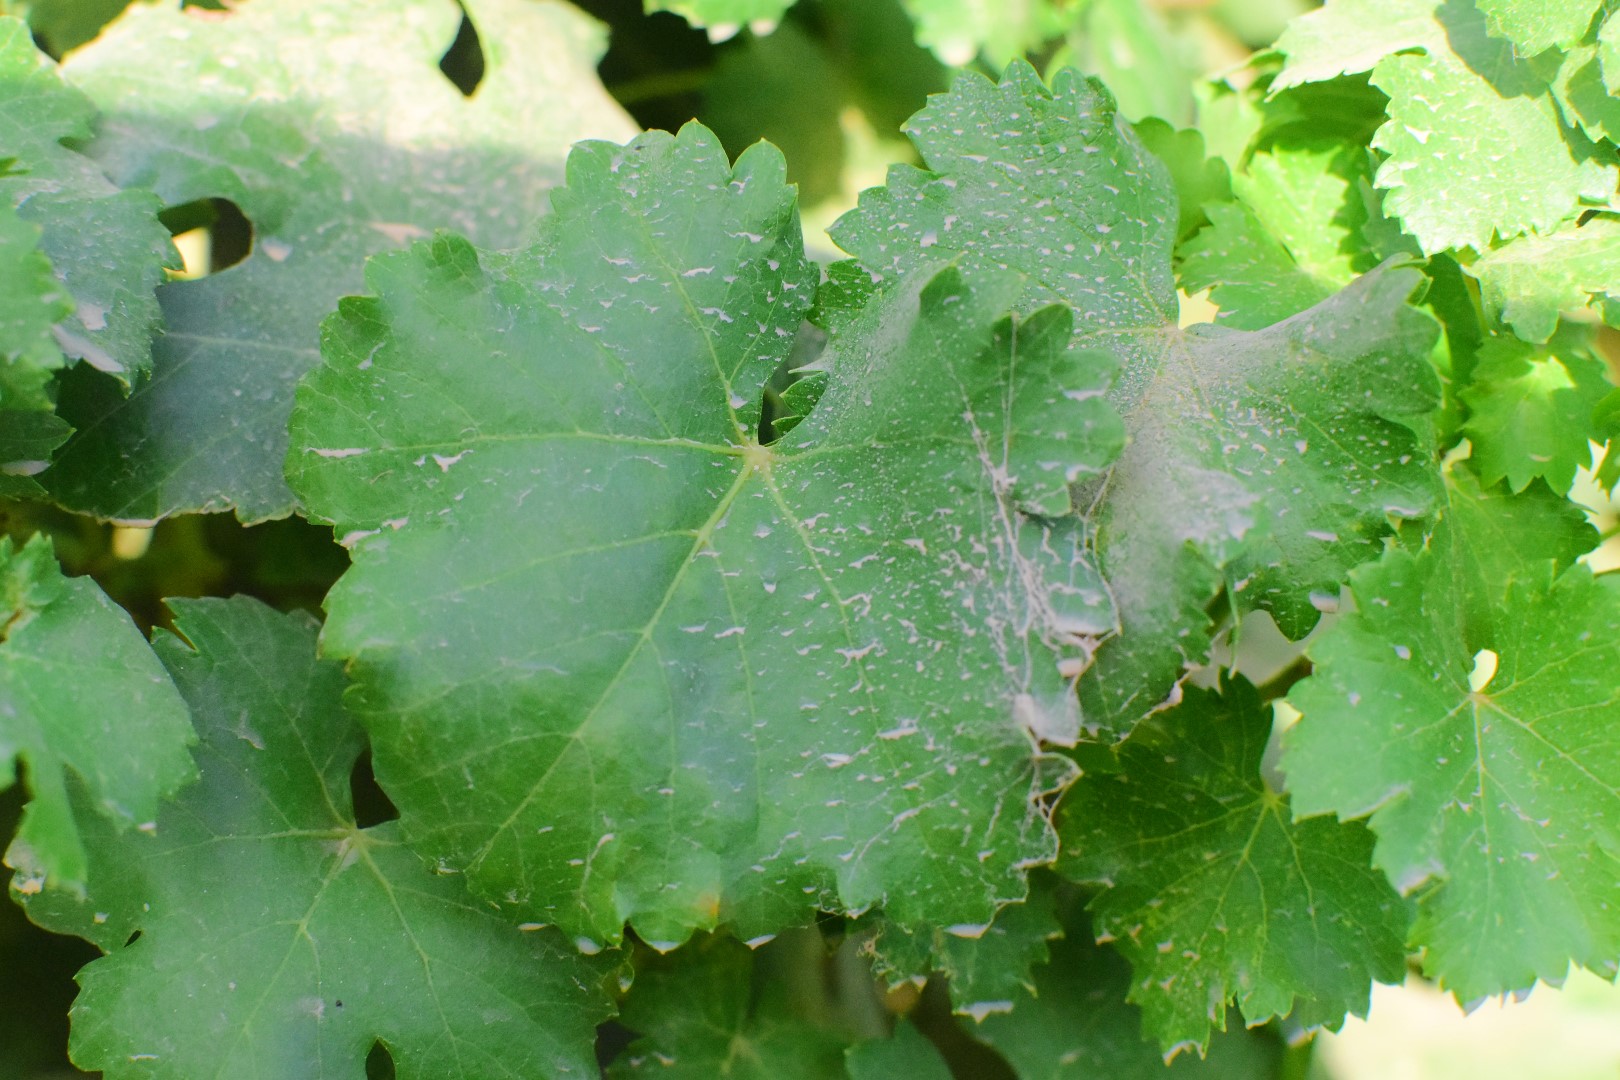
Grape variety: Deas Al-Annz